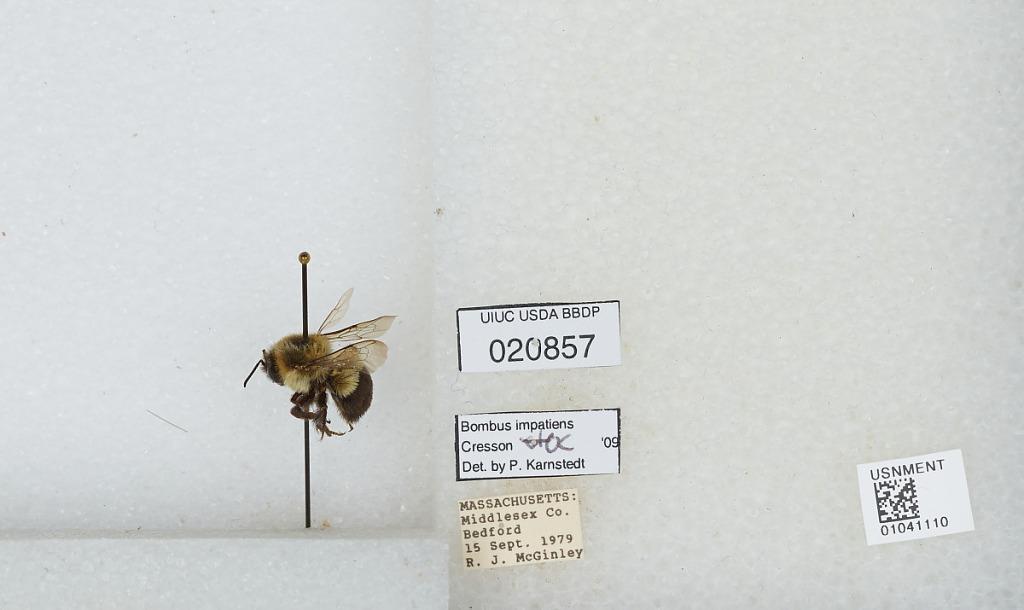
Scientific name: Bombus sp.
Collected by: R. McGinley
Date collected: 1979-9-15
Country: United States
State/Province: Massachusetts
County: Middlesex
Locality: Bedford
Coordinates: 42.4906, -71.2762
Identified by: Karnstedt, P.